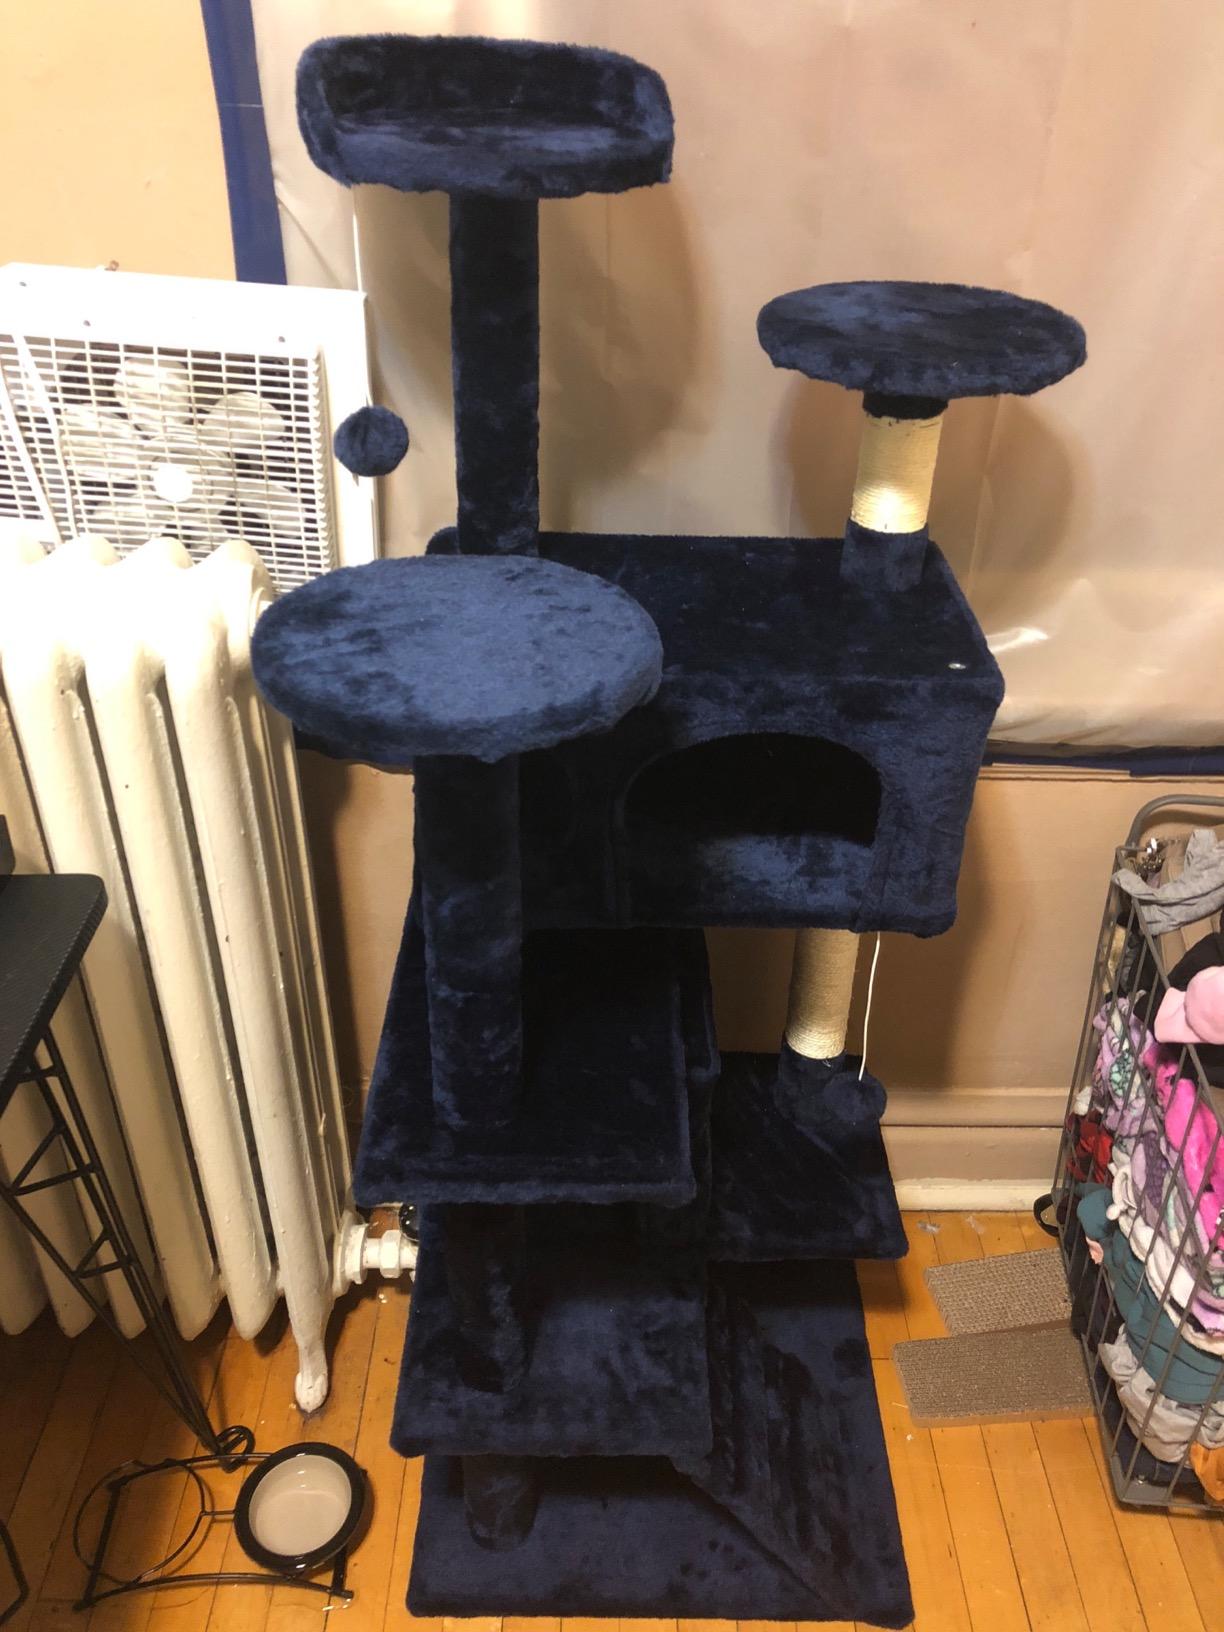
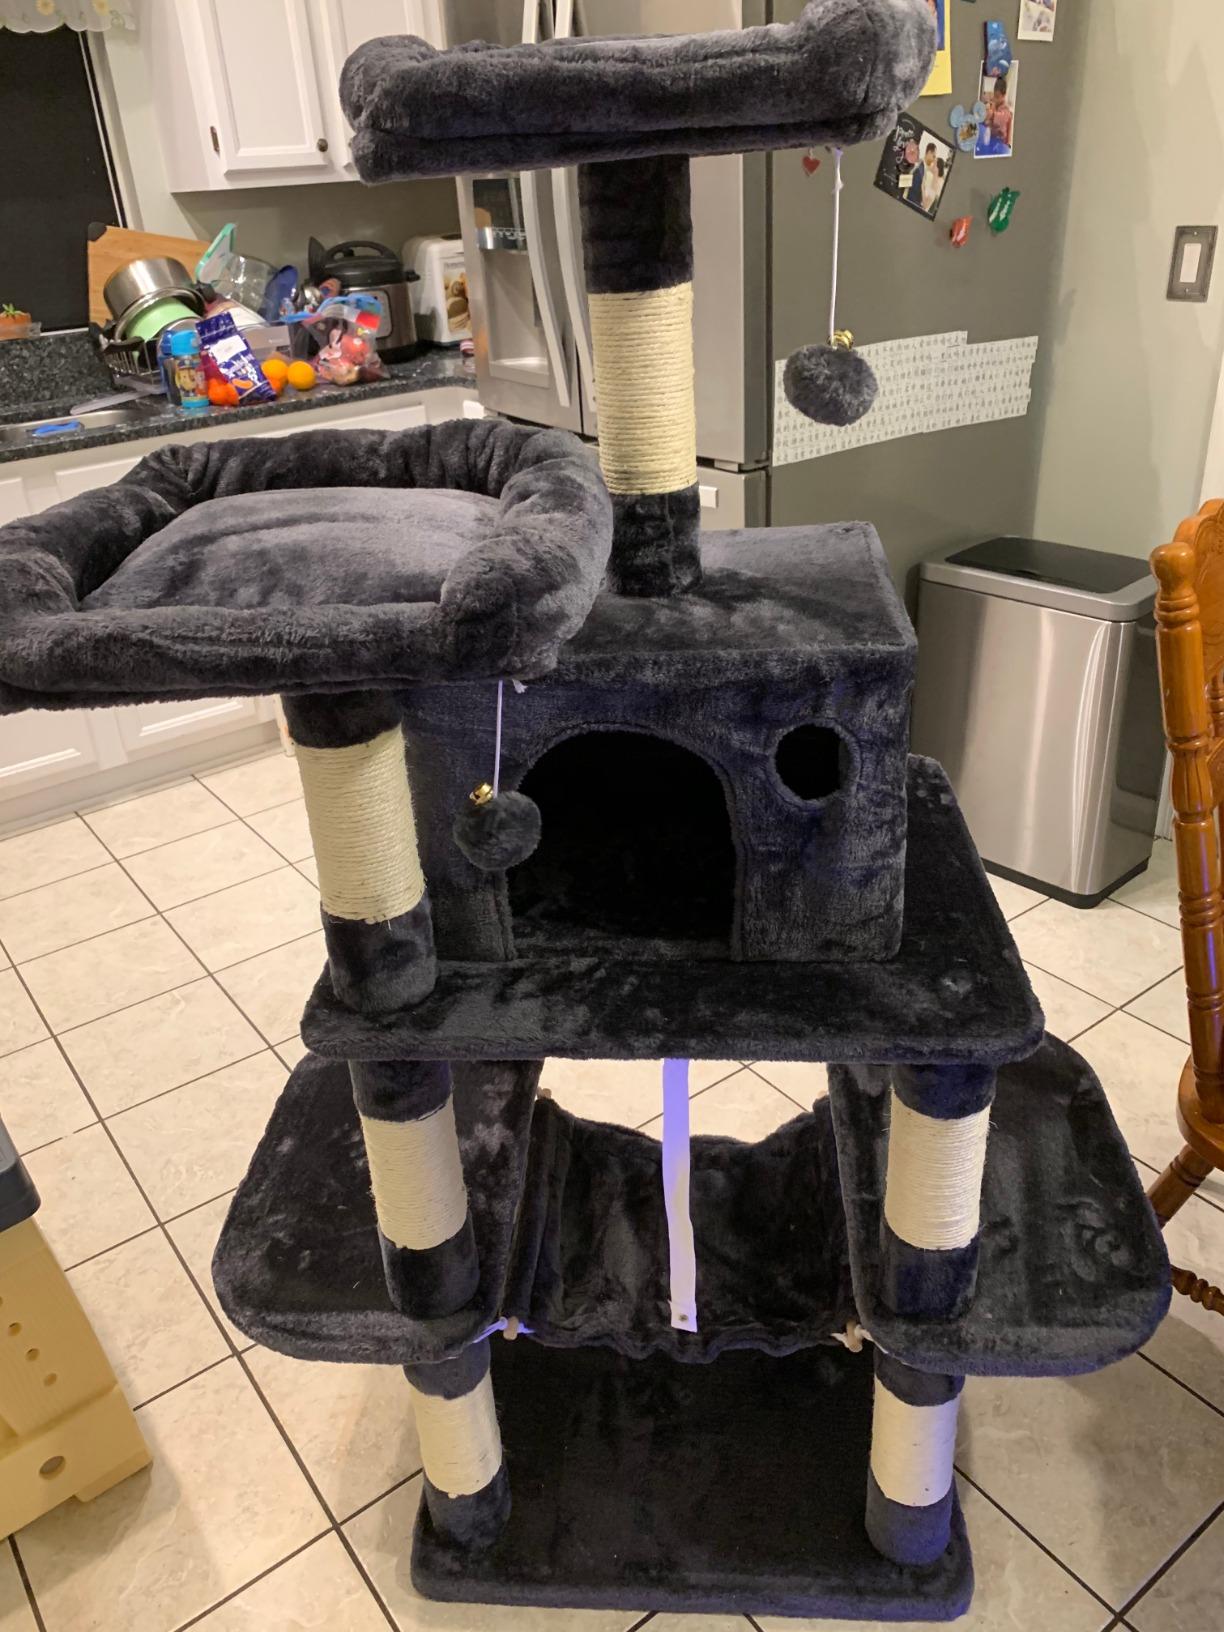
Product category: items_cat tree
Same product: no